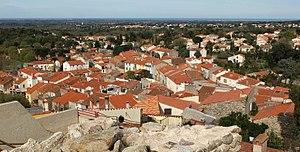
Laroque-des-Albères est une commune française située dans le département des Pyrénées-Orientales, en région Occitanie.